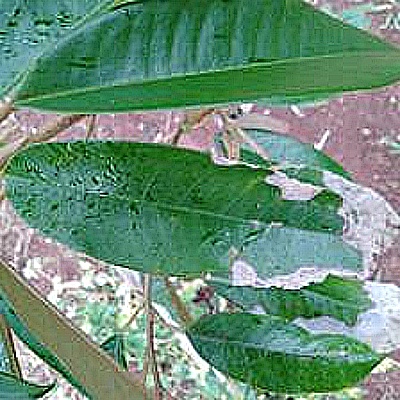
Label: Leaf_Blight